Clearlooks

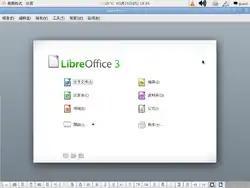
screenshot of LibreOffice 3.5.4.2 on Debian GNU/Linux 7.3 (wheezy) amd64 with GNOME 3.4.2 with theme Clearlooks-Phenix

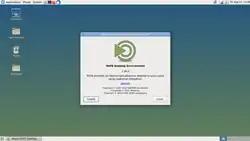
A typical MATE desktop environment with the Clearlooks fork TraditionalOK as a standard theme

Since the departure of the GNOME Project from the development of GNOME 2 and GTK+ 2, developers forked GNOME 2 and created the MATE desktop environment. It still contains almost all GNOME 2 features and themes. The Clearlooks theme is called "TraditionalOK" in MATE.